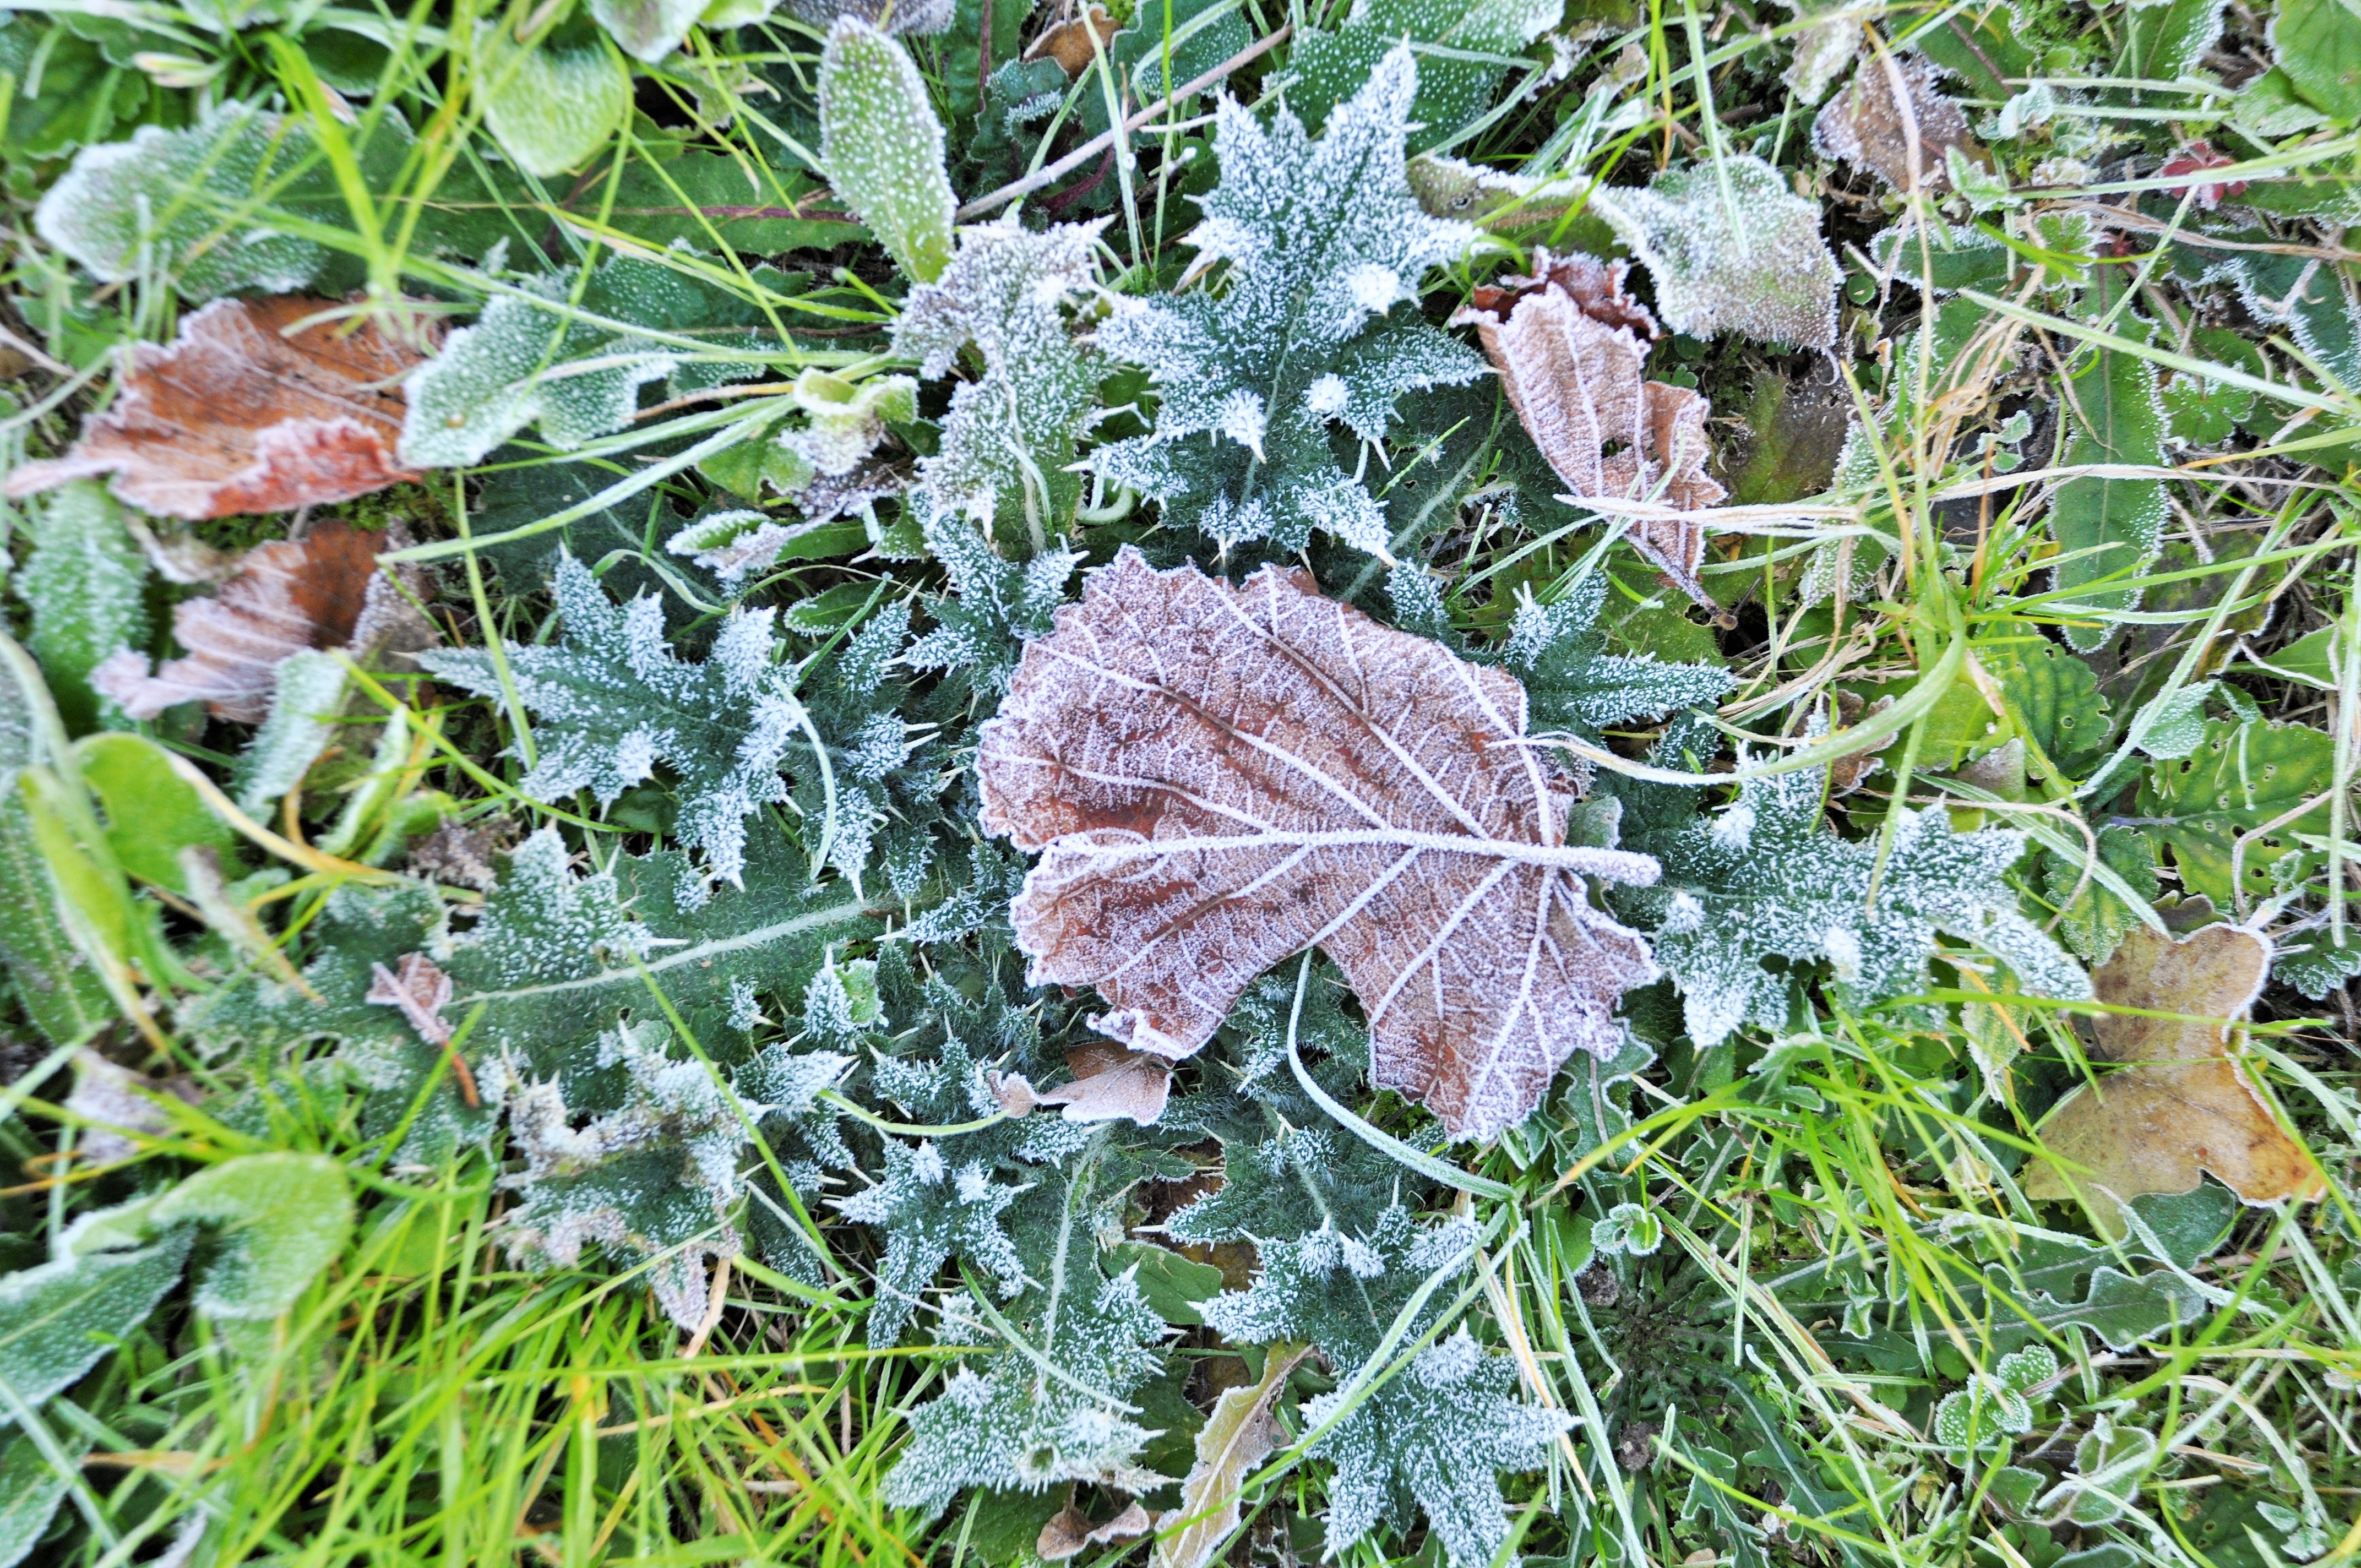
tree, nature, cold, winter, plant, lawn, leaf, flower, frost, ice, autumn, botany, garden, flora, season, fauna, plants, wildflower, leaves, jelly, shrub, woodland, gel, frozen leaves, flowering plant, land plant